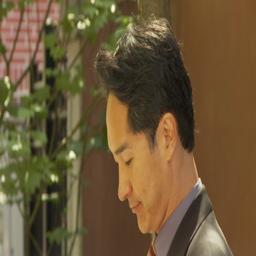
view of a man talking on the cell phone